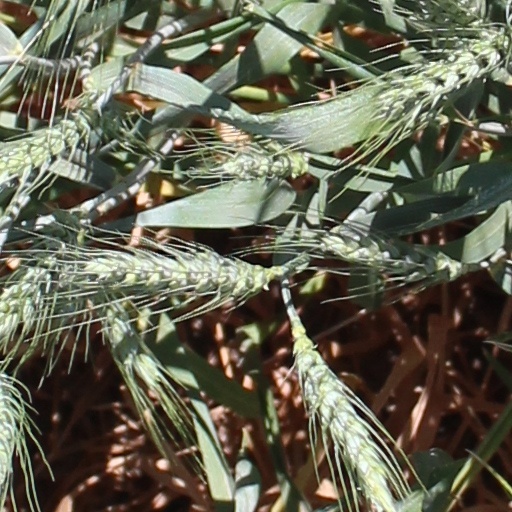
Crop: wheat